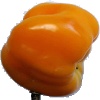
Label: yellow_pepper